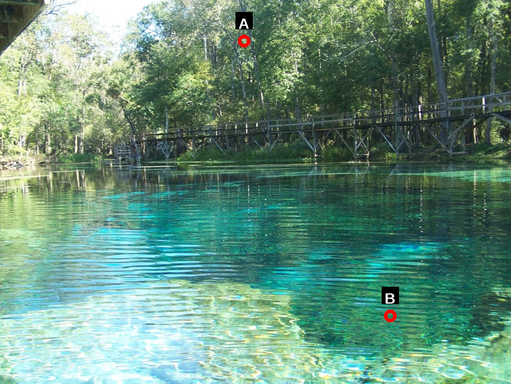
Question: Two points are circled on the image, labeled by A and B beside each circle. Which point is closer to the camera?
Select from the following choices.
(A) A is closer
(B) B is closer
Answer: B